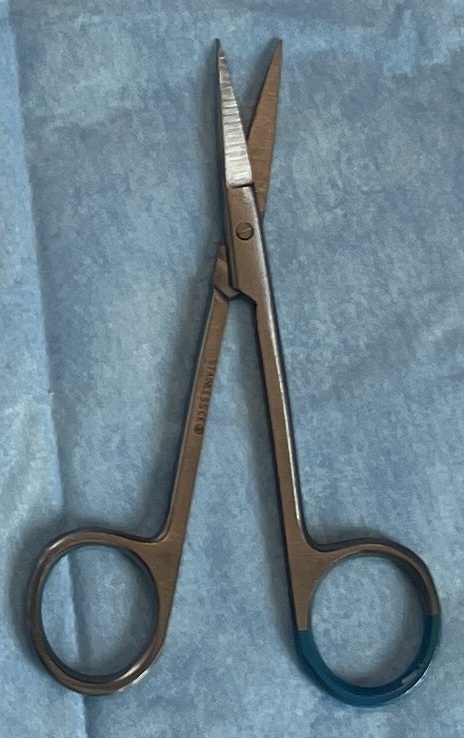
Hinged instrument state: open